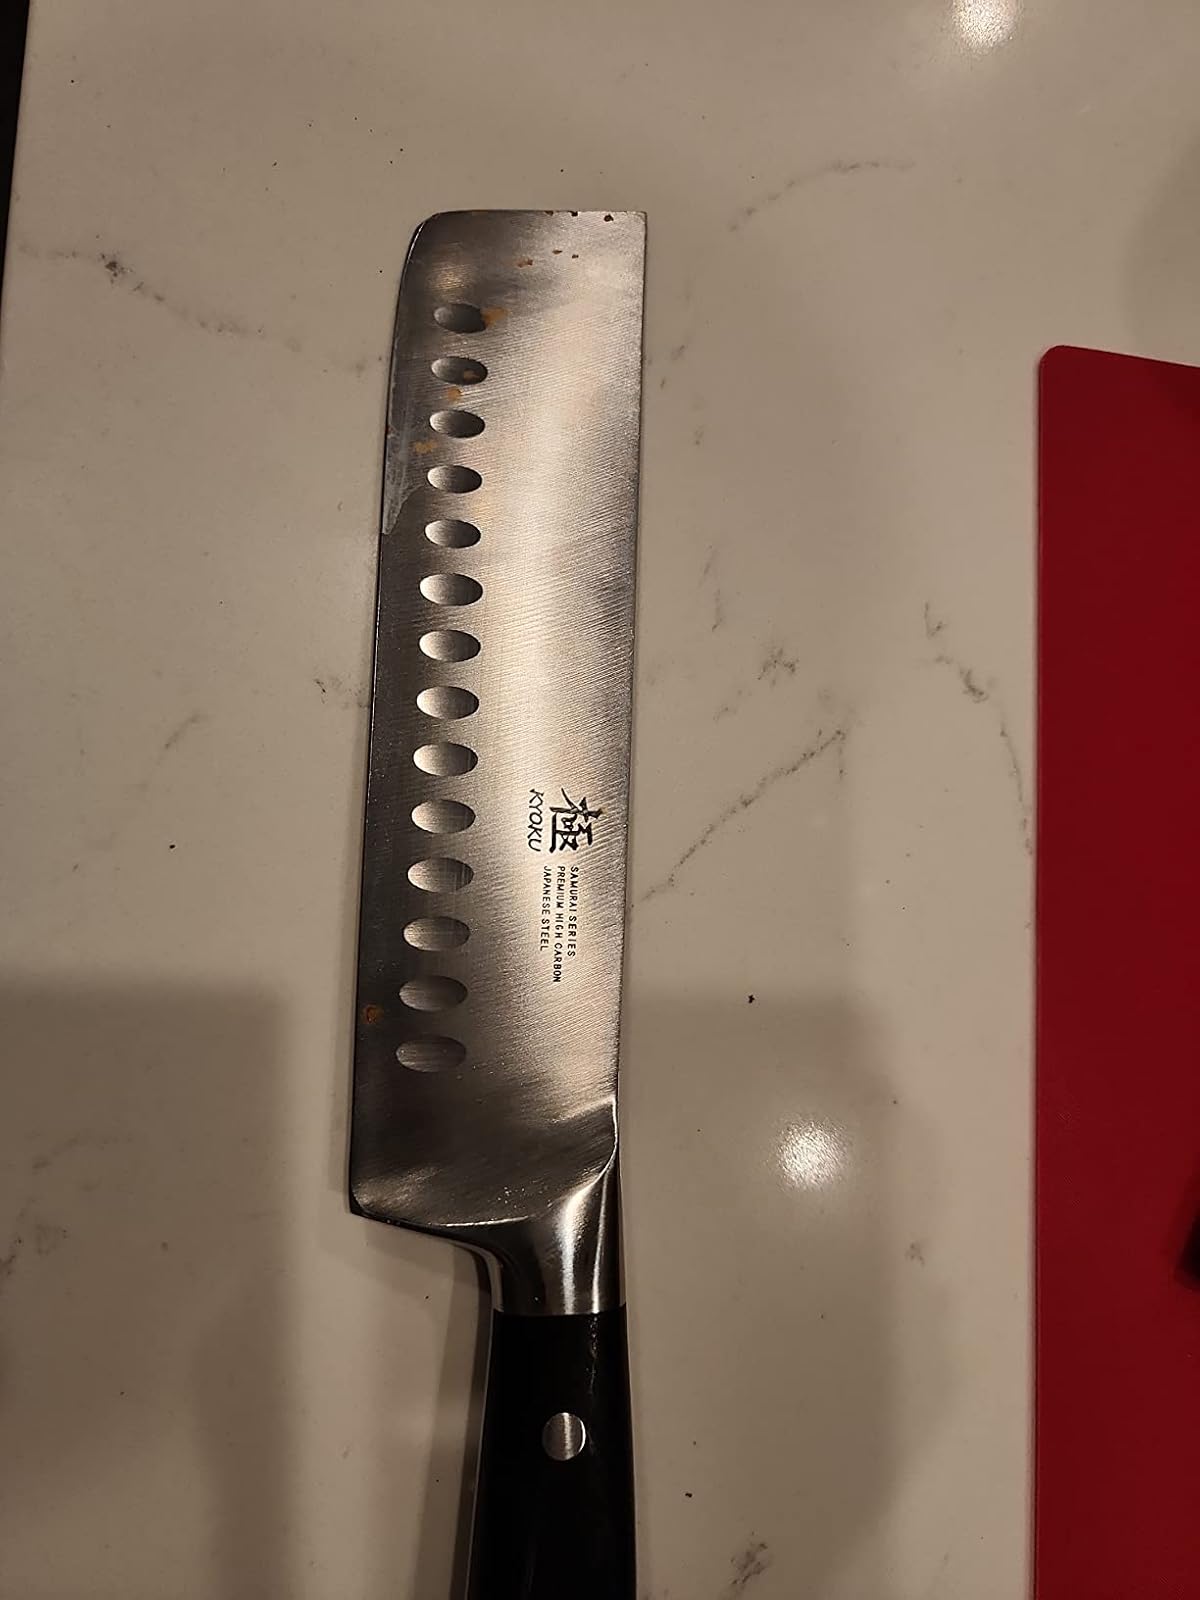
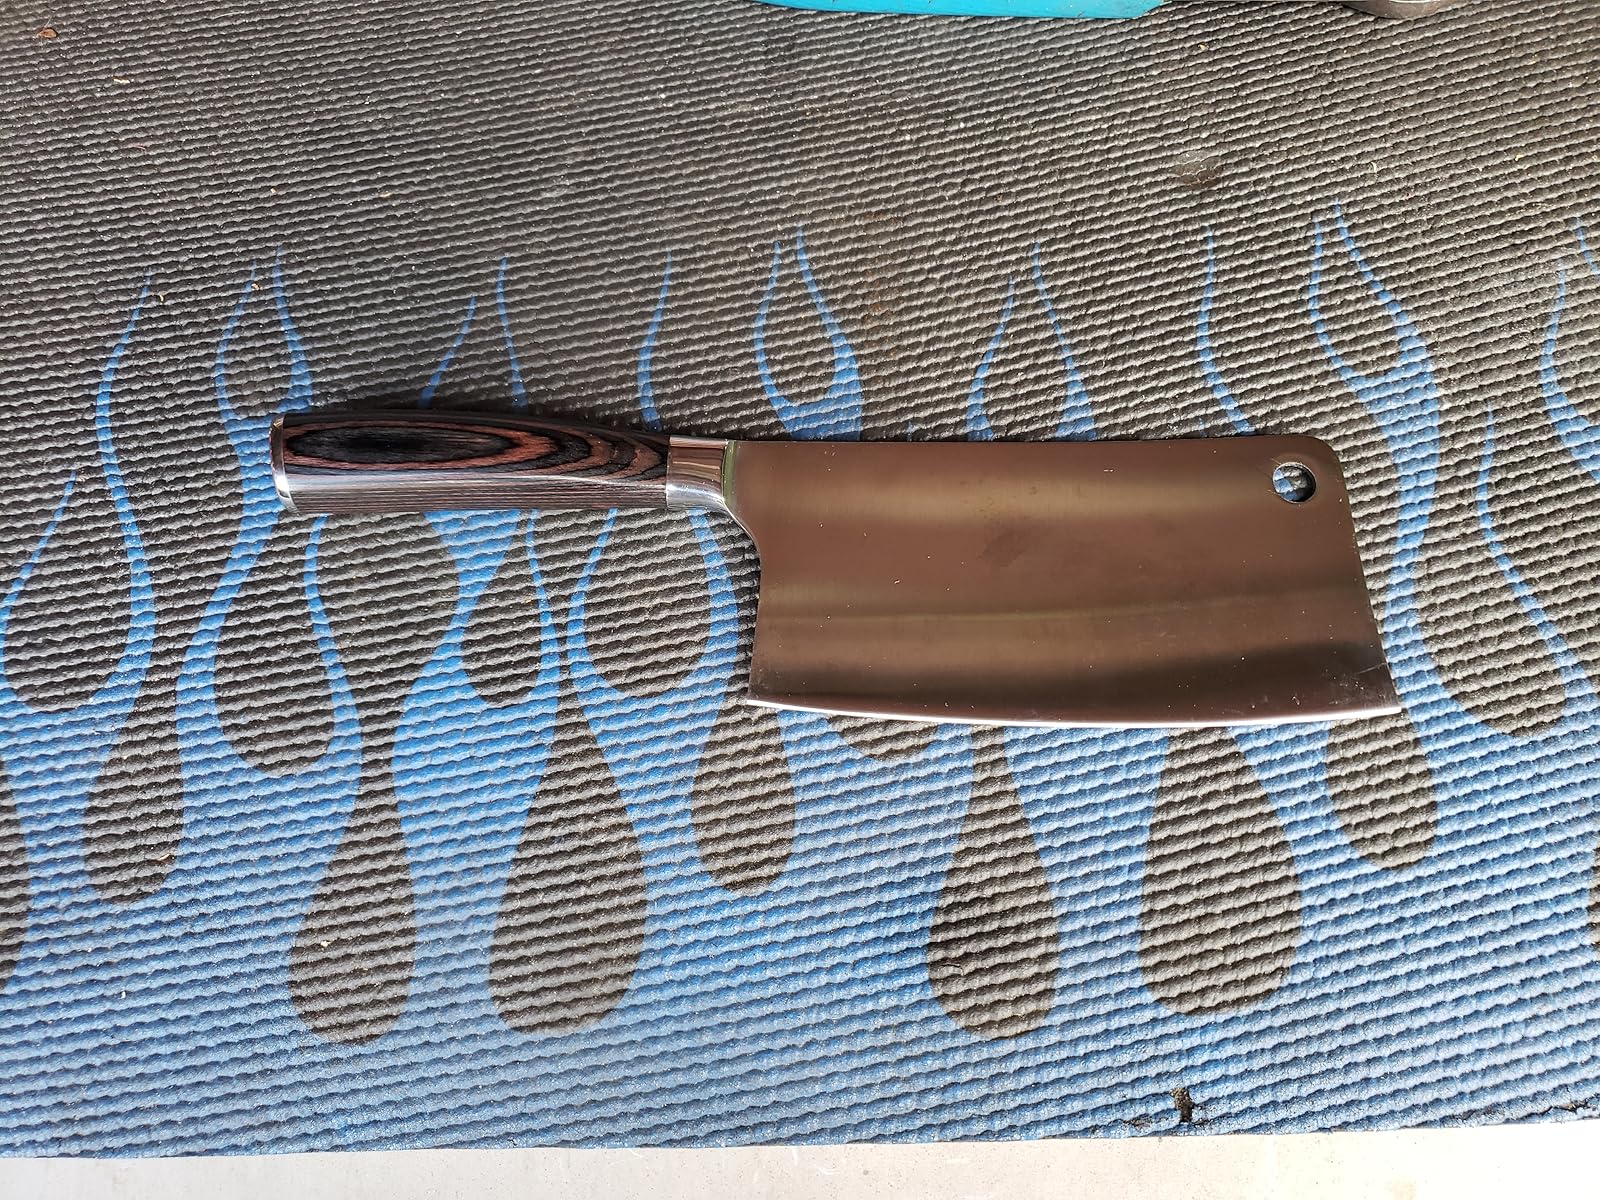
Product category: items_knife
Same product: no